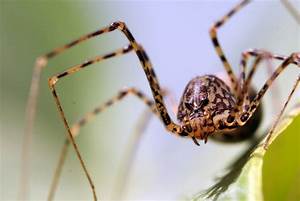
Label: spider